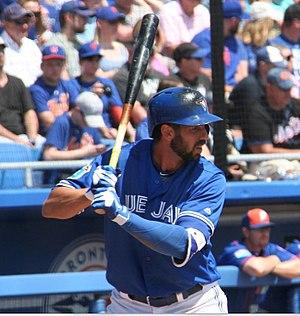
Christopher Adrian Colabello né le 24 octobre 1983 à Framingham, Massachusetts, États-Unis) est un joueur de premier but et voltigeur de la Ligue majeure de baseball.